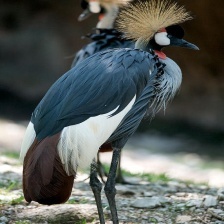
Species: AFRICAN CROWNED CRANE
Scientific name: BALEARICA REGULORUM
ImageNet parent category: crane